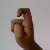
The image shows a hand gesture representing the letter 'X' in Indian Sign Language.